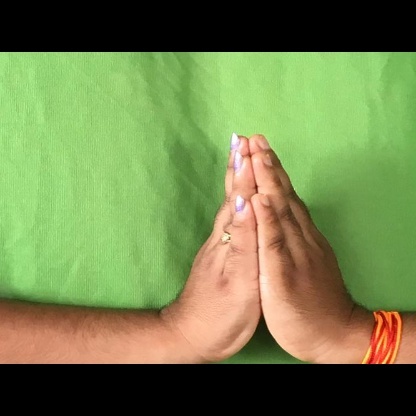
Mudra: Anjali